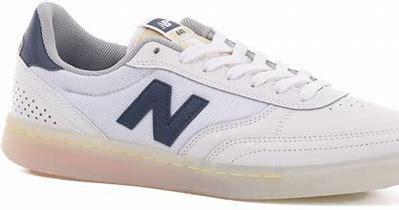
Brand: New
Model: Balance New Balance Numeric 440